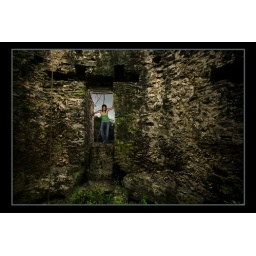
girl in the window